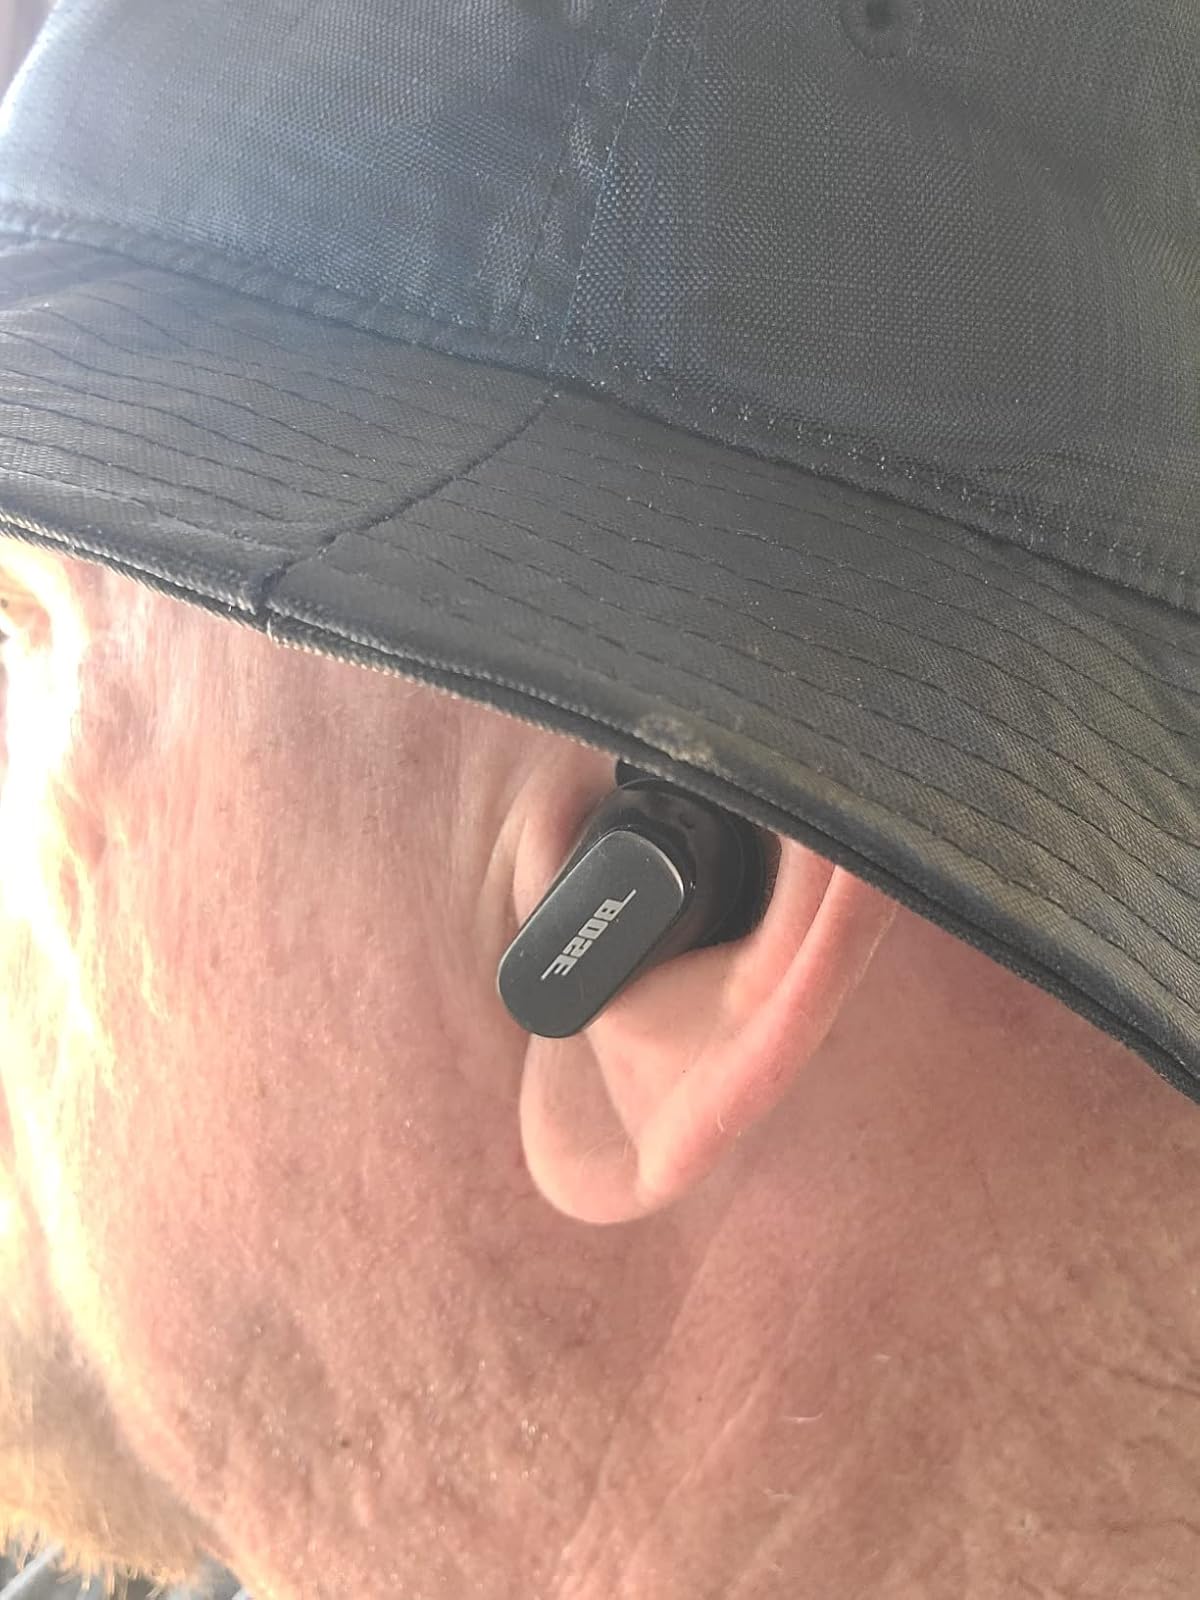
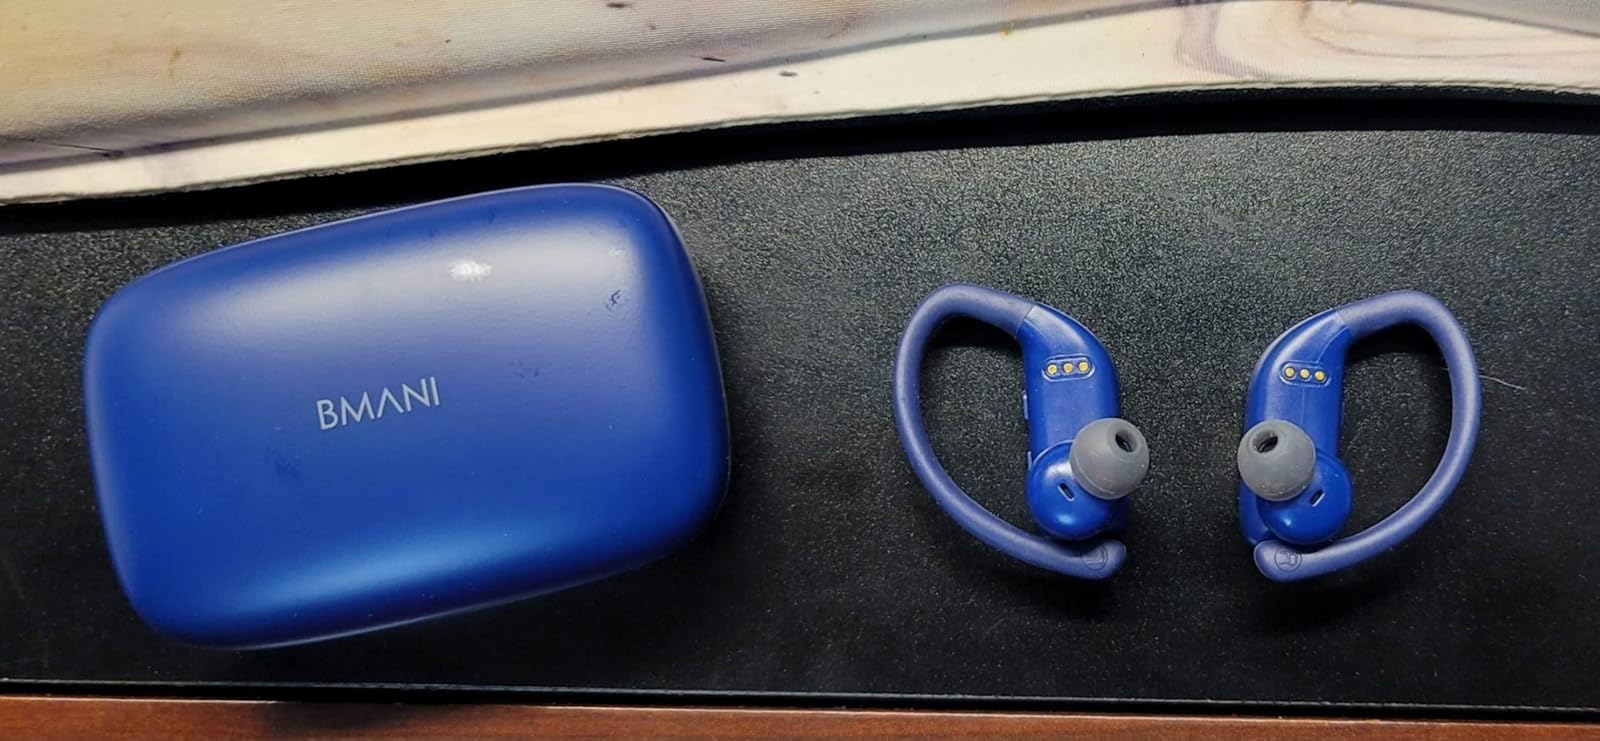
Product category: earbuds
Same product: no